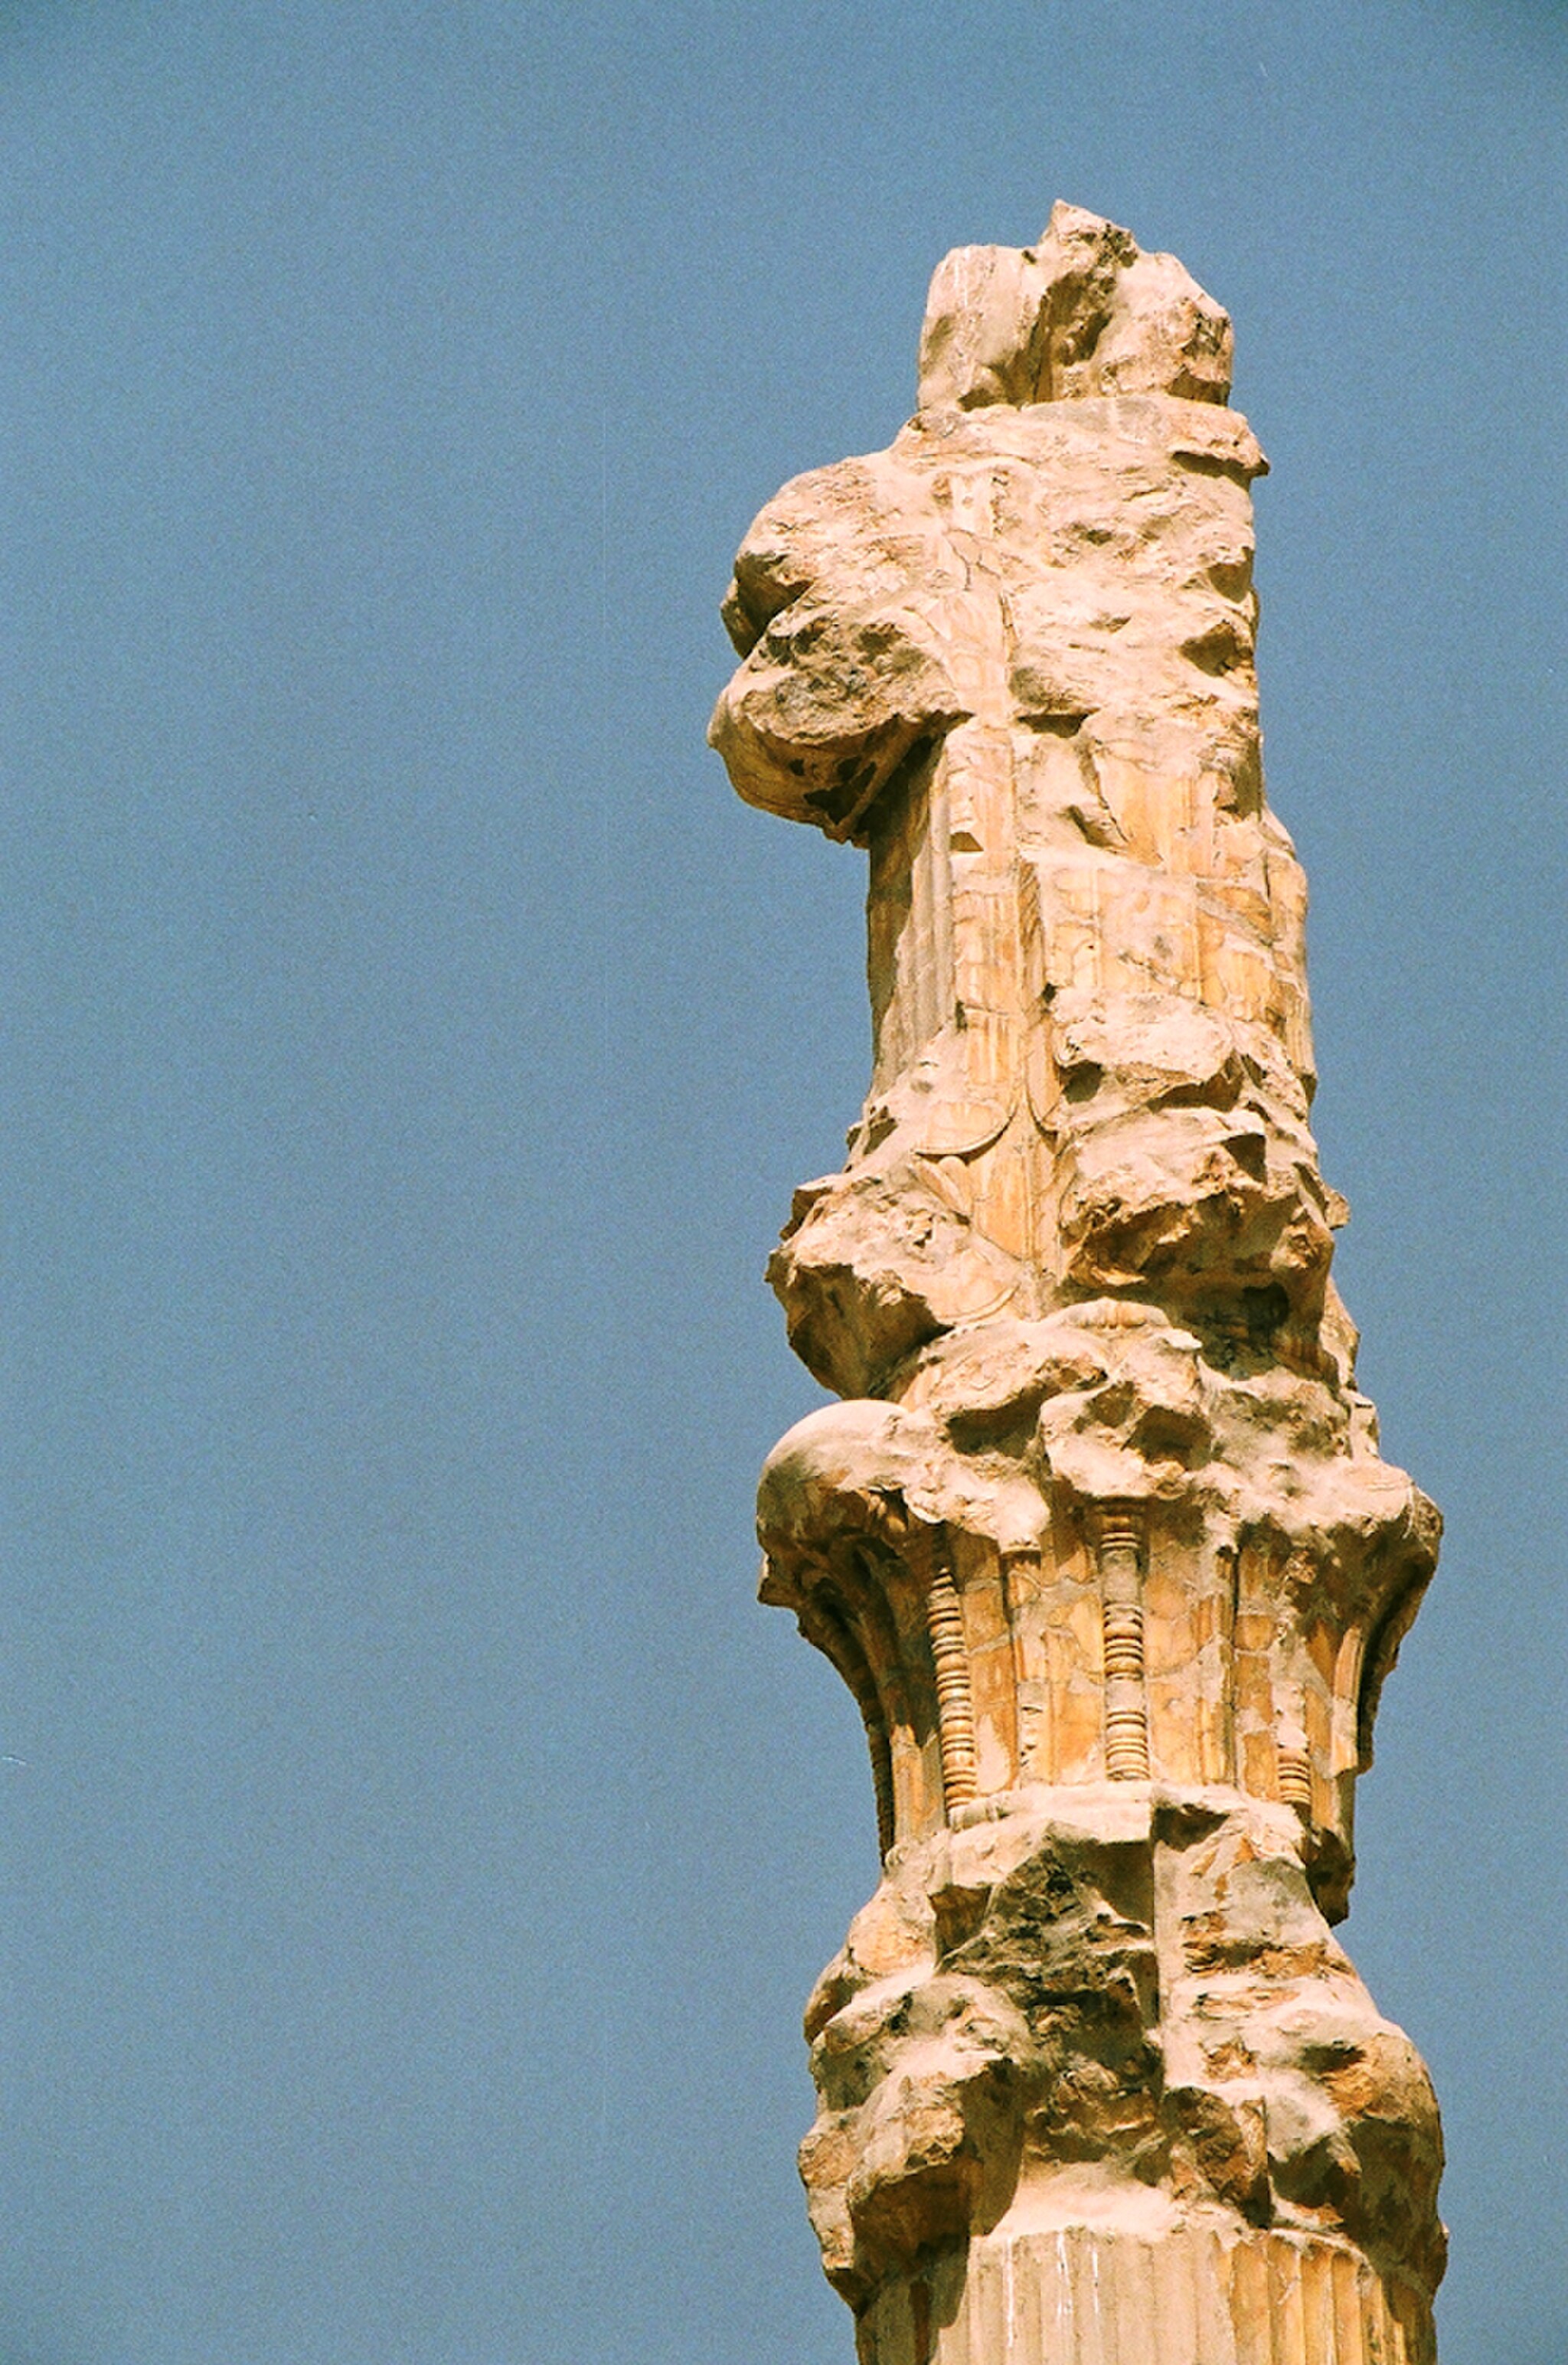
Title: Persepolis (4369490346)
Description: Persepolis
Date: 2010-02-18 20:57
Categories: Flickr images reviewed by FlickreviewR 2, 2010 in Persepolis, Details of Gate of All Nations, Photographs by Bijan Tehrani